William Scholefield

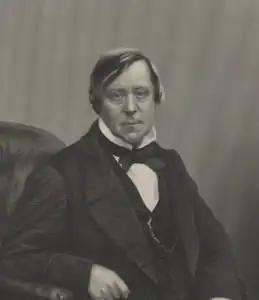
William Scholefield, 1859–1860

William Scholefield (August 1809 – 9 July 1867) was a British businessman and Liberal politician. He was a leading figure in the politics of the rapidly growing industrial town of Birmingham in the mid-nineteenth century, serving as the first mayor in 1838–39, and one of the constituency's two Members of Parliament from 1847 to 1867.